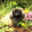
Label: dog